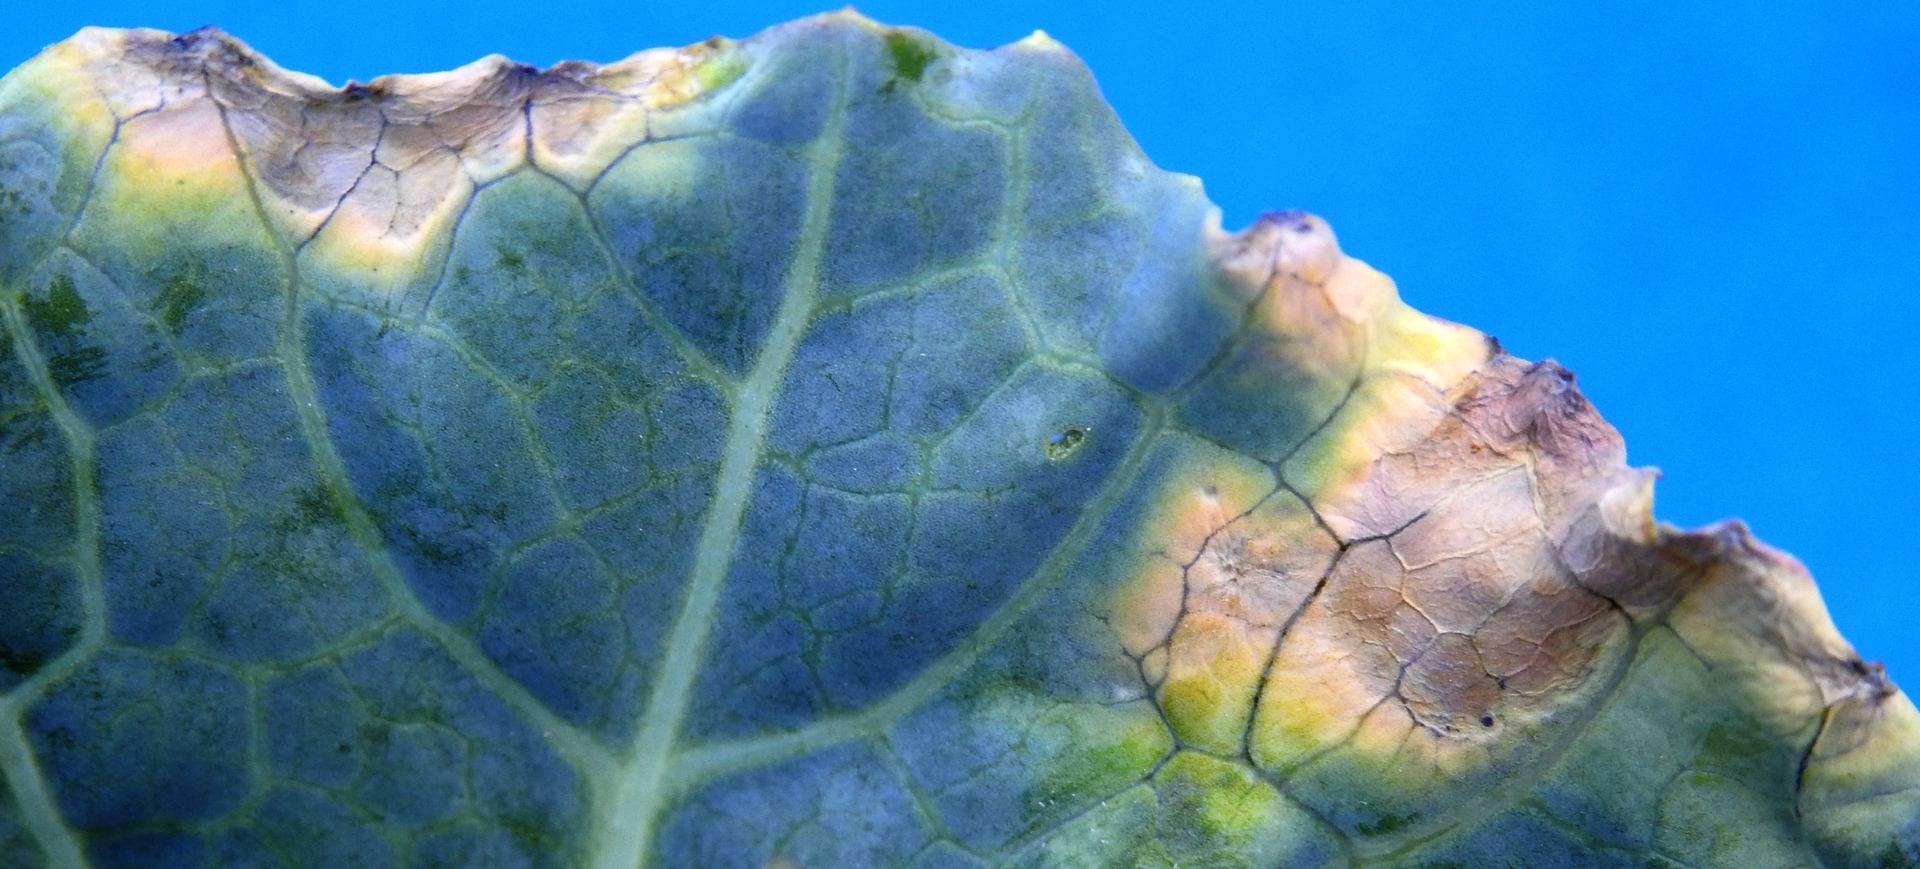
Plant: Cabbage
Disease: cabbage black rot